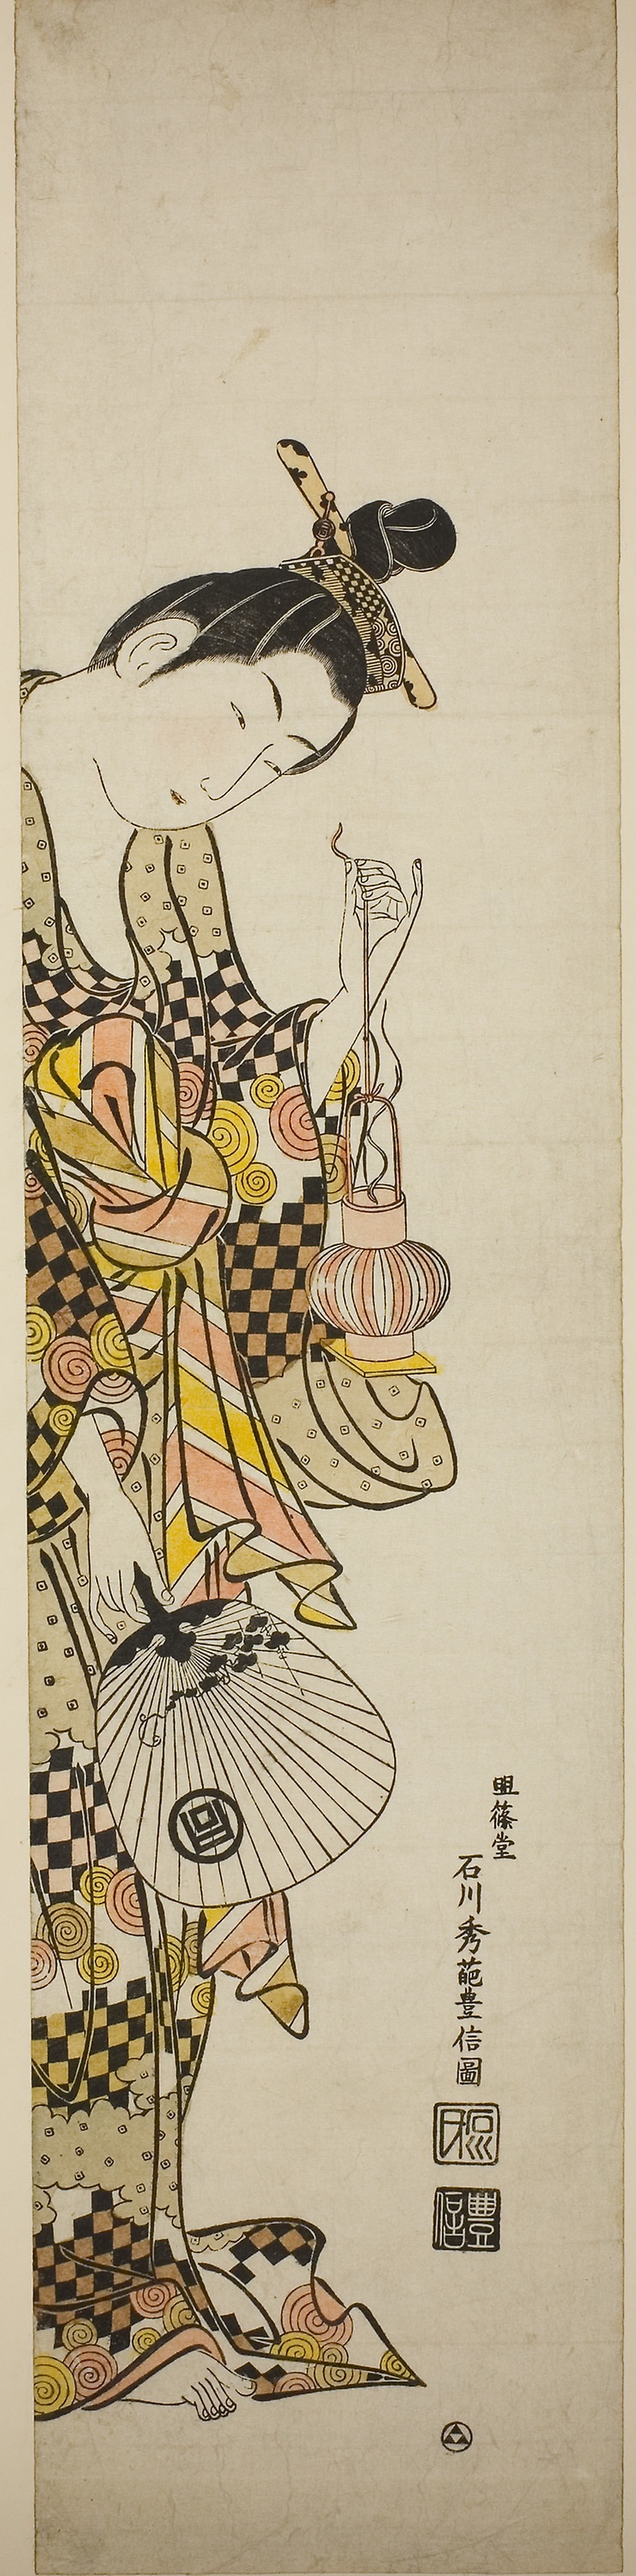
illustration, arm, art, drawing, costume design, plant, fictional character